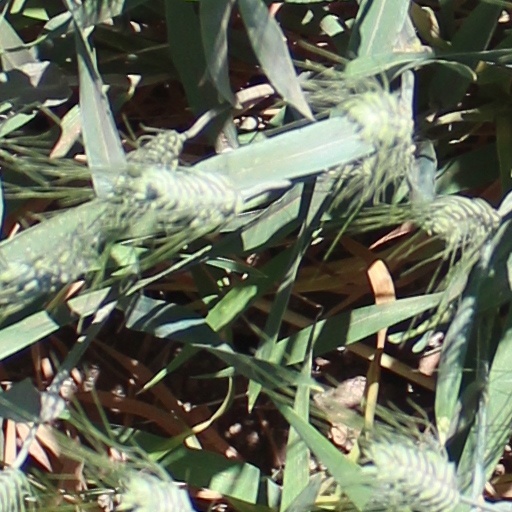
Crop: wheat